Intravenous iron infusion

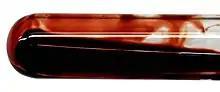
Aqueous ferric thiocyanate (Fe(SCN)n) hydrate mix

Intravenous therapy is a type of parenteral medication. IV iron infusion is a method of delivering a mixed solution of iron and saline from a drip through a needle directly into the vein and bloodstream. The procedure takes place in a medical clinic and may take several hours, depending on the iron preparation that has been prescribed. The patient will receive infusions over the course of several visits until iron stores have been fully replenished.